Air Afrique

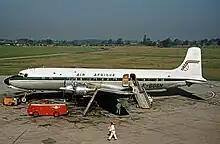
Air Afrique Douglas DC-6B at Manchester Airport in 1963

Cheikh Fall was appointed as the first CEO of the company on . It started operations on serving internal routes with 12 leased DC-4s from Air France and UAT. On , an Air France Lockheed Constellation that flew the Paris–Port Etienne–Dakar–Abidjan–Cotonou–Douala route on behalf of the company inaugurated the long-haul operations. Pressurised Douglas DC-6 aircraft were added to the fleet in the early 1960s, also leased from UAT. On , the carrier deployed Boeing 707s, leased from Air France, on the Paris–Dakar–Abidjan and the Paris–Douala–Brazzaville runs; these were the first jet aircraft introduced on the carrier's intercontinental routes. Two DC-8s were the first jets ordered by the airline in the same year. Also in 1962, the carrier became a member of the International Air Transport Association.